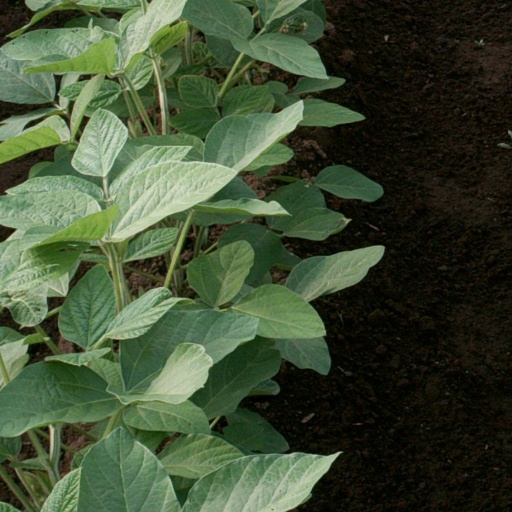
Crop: soybean